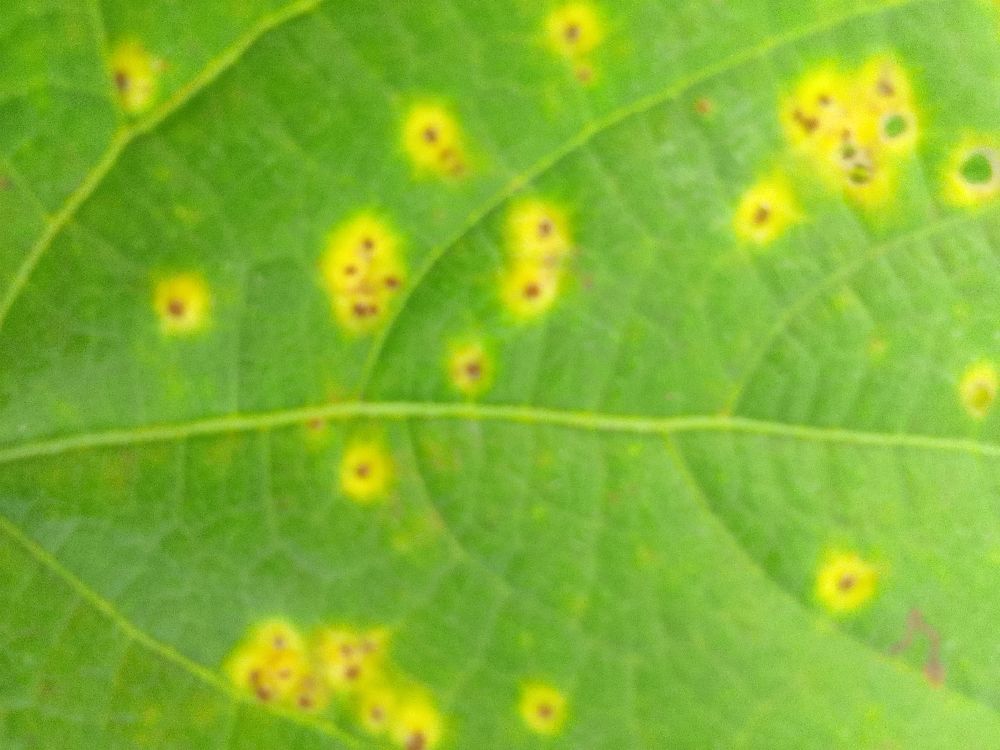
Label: rust